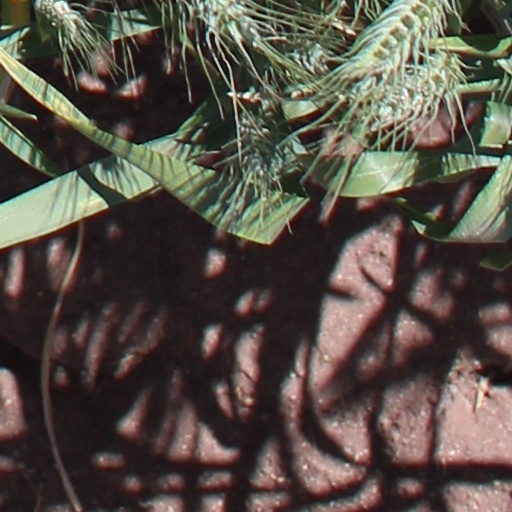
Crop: wheat